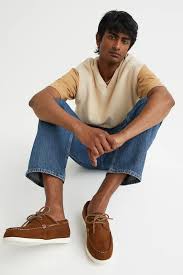
Label: Boat